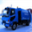
Label: truck